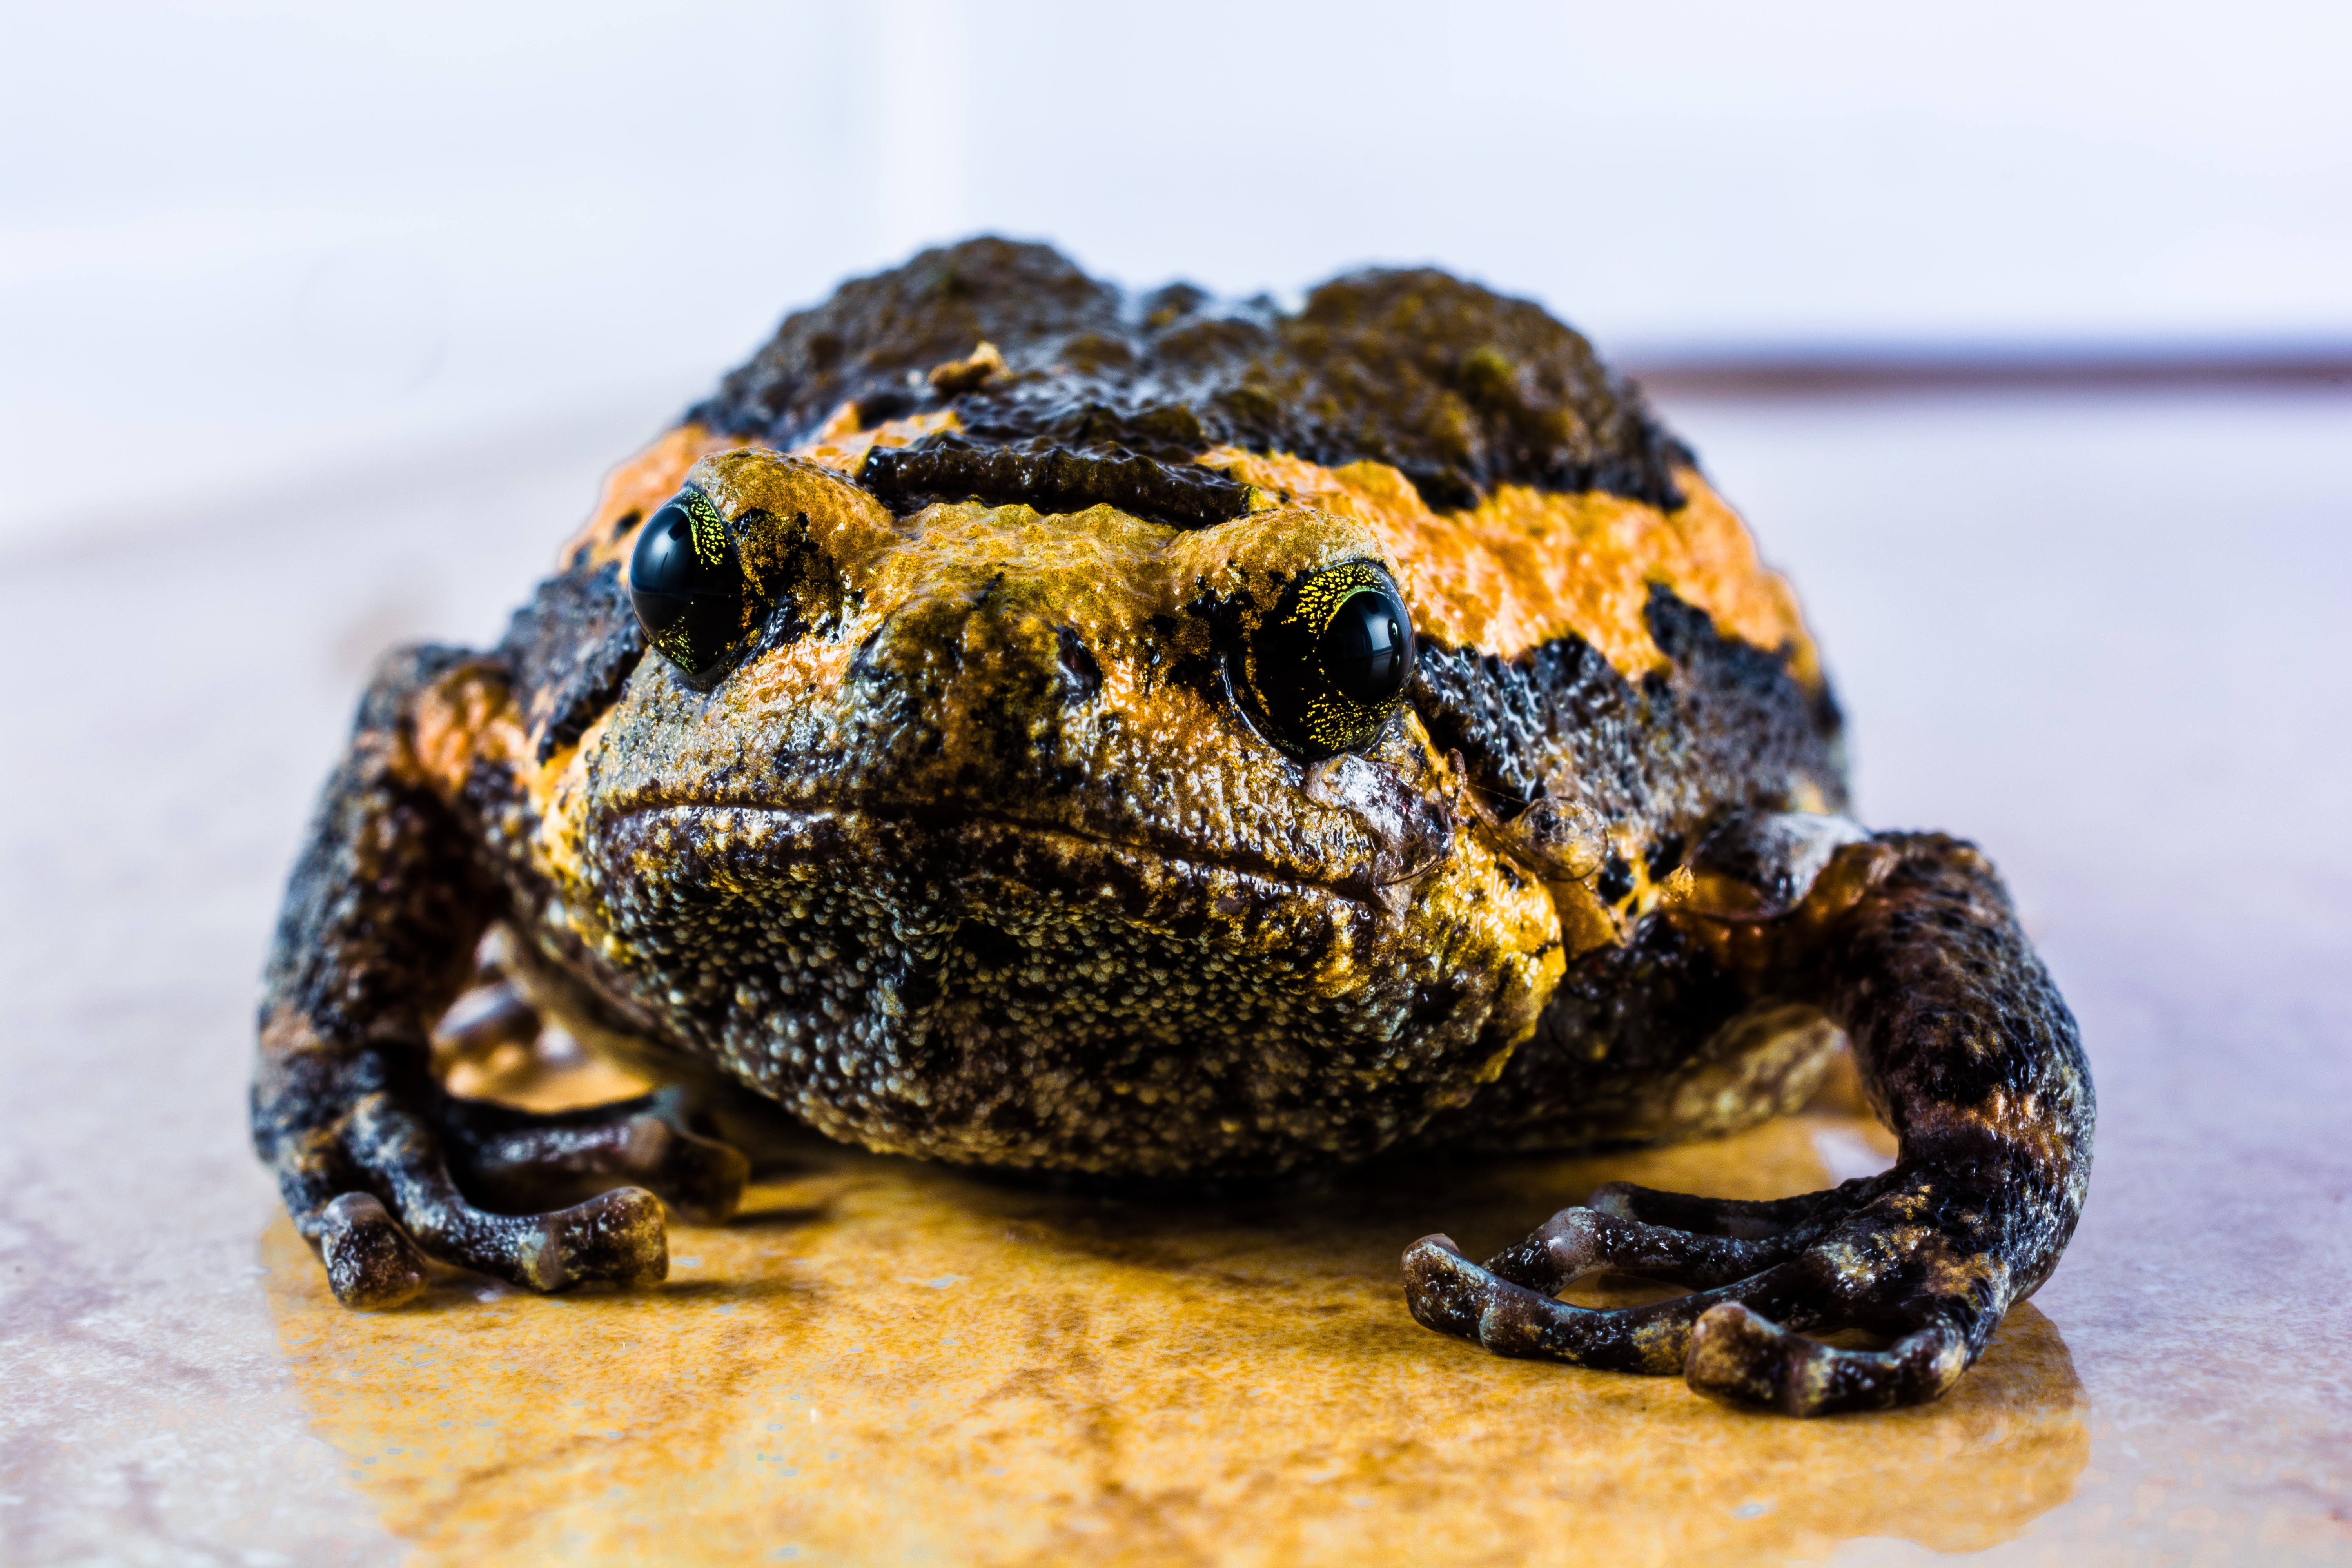
wildlife, frog, toad, amphibian, fauna, close up, vertebrate, amphibians, salamandra, macro photography, anuran, bullfrog, ranidae, emydidae, european fire salamander